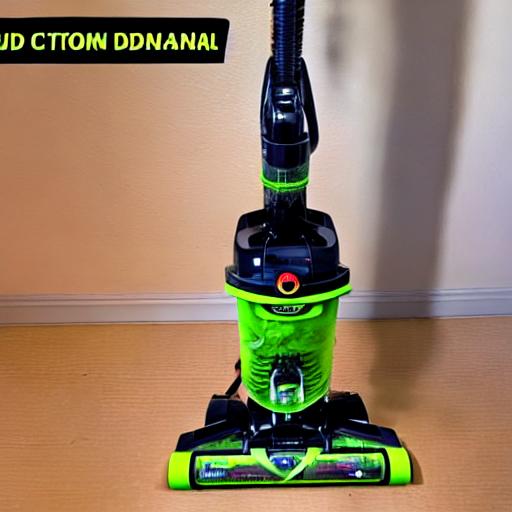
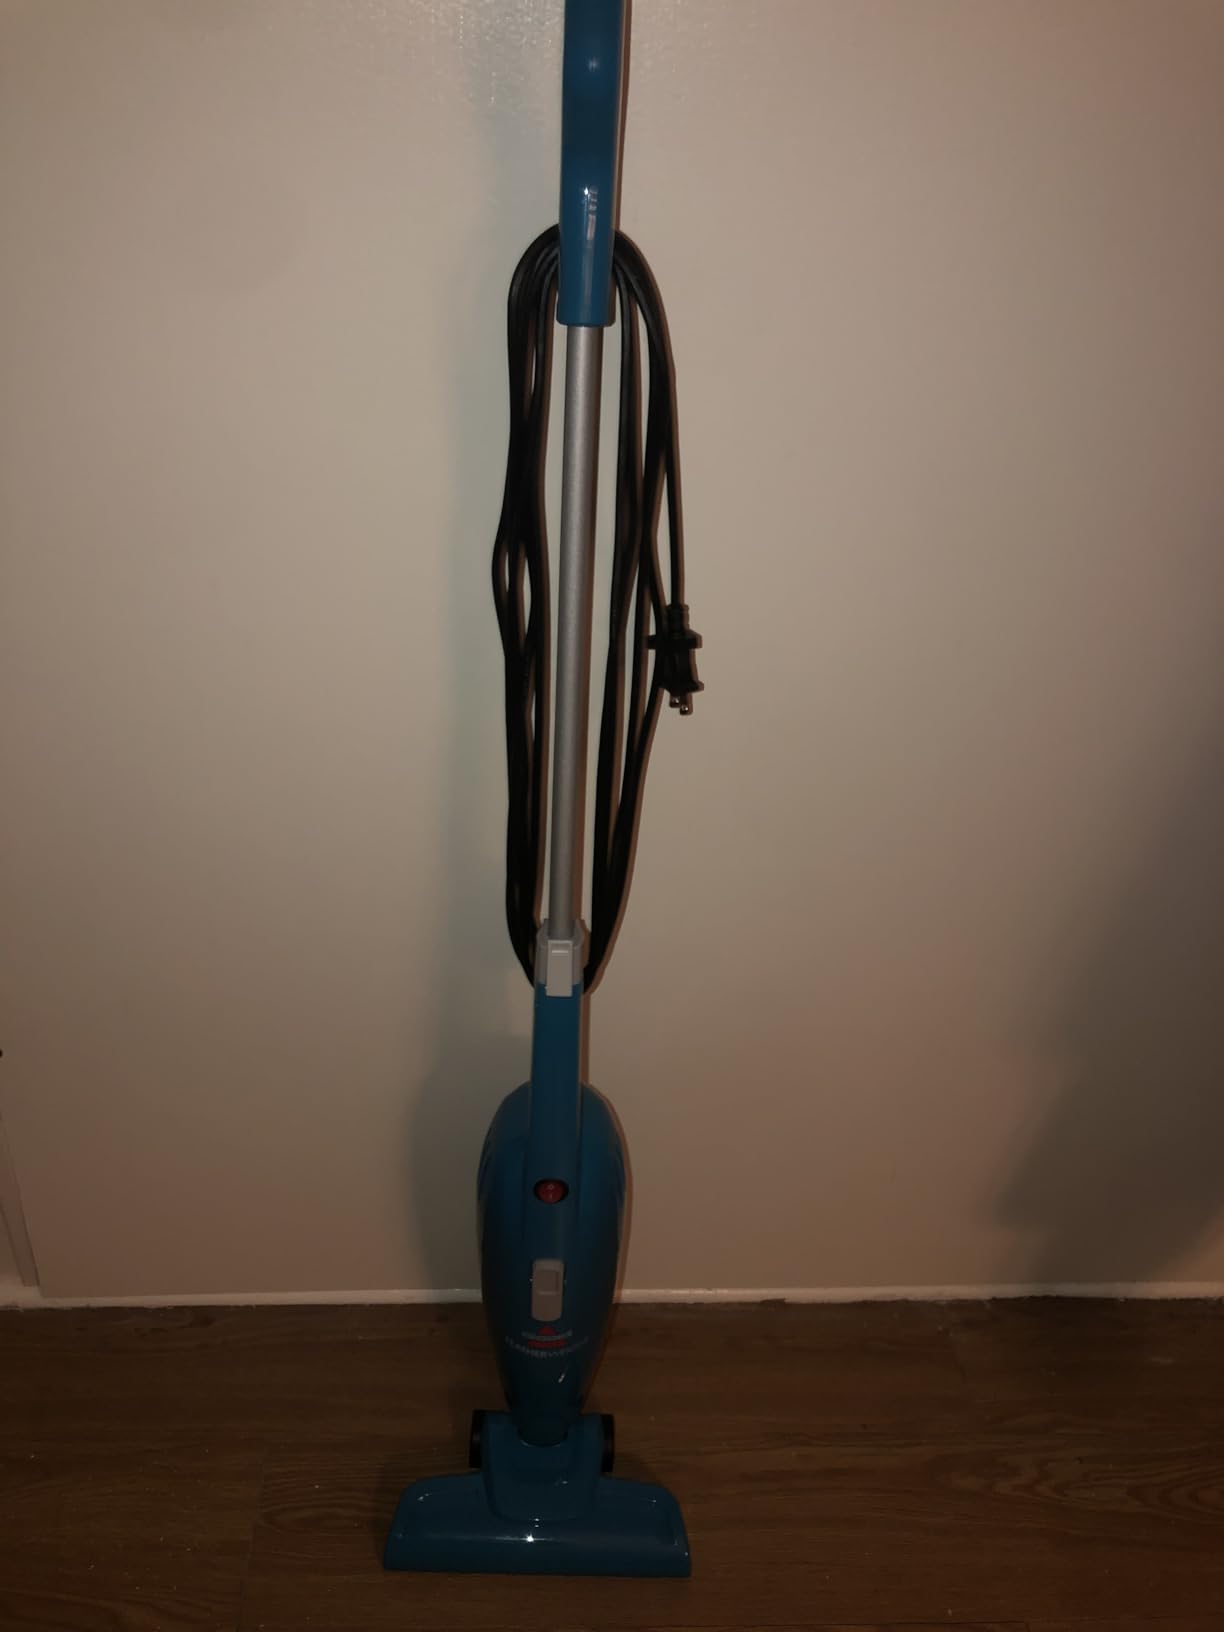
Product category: items_vacuum
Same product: no